Greek Revival architecture

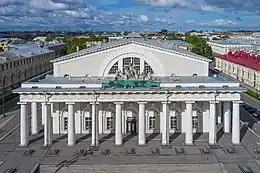
Saint Petersburg Bourse, part of the Old Saint Petersburg Stock Exchange and Rostral Columns in Saint Petersburg, Russia

The style was attractive in Russia because they shared the Eastern Orthodox faith with the Greeks. The historic centre of Saint Petersburg was rebuilt by Alexander I of Russia, with many buildings giving the Greek Revival a Russian debut. The Saint Petersburg Bourse on Vasilievsky Island has a temple front with 44 Doric columns. Giacomo Quarenghi's design for the Saint Petersburg Manege "mimics a 5th-century BC Athenian temple with a portico of eight Doric columns bearing a pediment and bas reliefs".